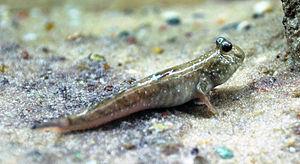
Le genre Periophthalmus regroupe des espèces de poissons de la famille des Gobiidés appelées Périophthalmes, aussi appelés Poissons grenouilles, Gobies Sauteurs, Gobies Marcheurs et Sauteurs de Vase. Ils sont capables de vivre provisoirement à l'air libre, sur la vase, les rochers du bord de mer ou les branches de la mangrove où ils se nourrissent d'insectes et de petits invertébrés.